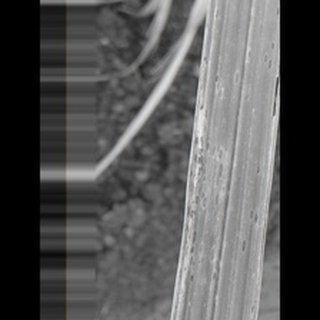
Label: sugarcane_rust